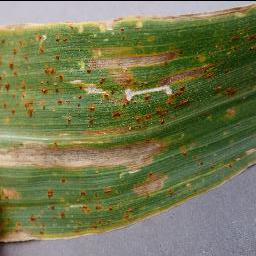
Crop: corn
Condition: (maize)_cercospora_spot_gray_spot